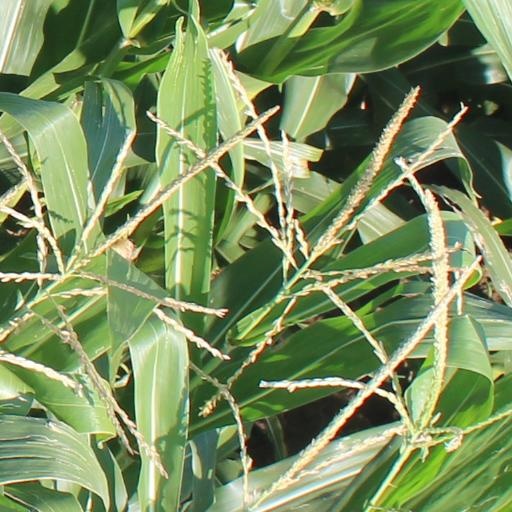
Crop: maize; corn